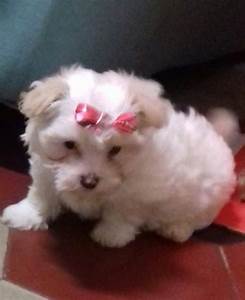
Label: dog